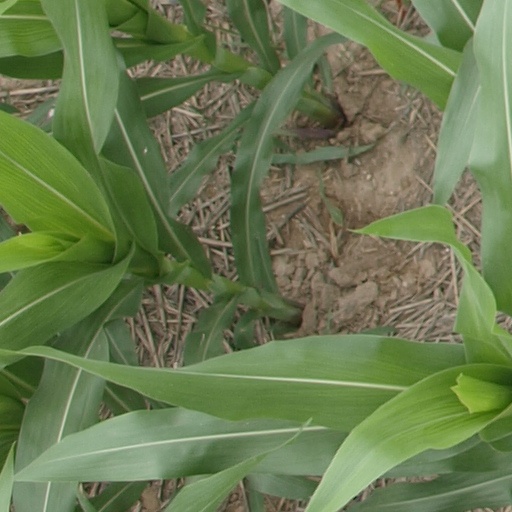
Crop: maize; corn